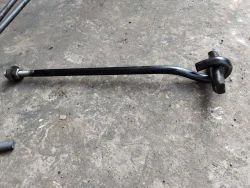
Label: Iron_Foundation_Bolt